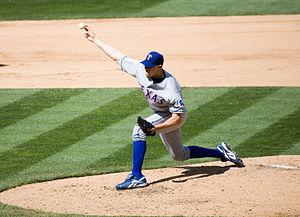
Kameron David Loe est un lanceur droitier des Ligues majeures de baseball. Il est présentement sous contrat avec les Diamondbacks de l'Arizona.